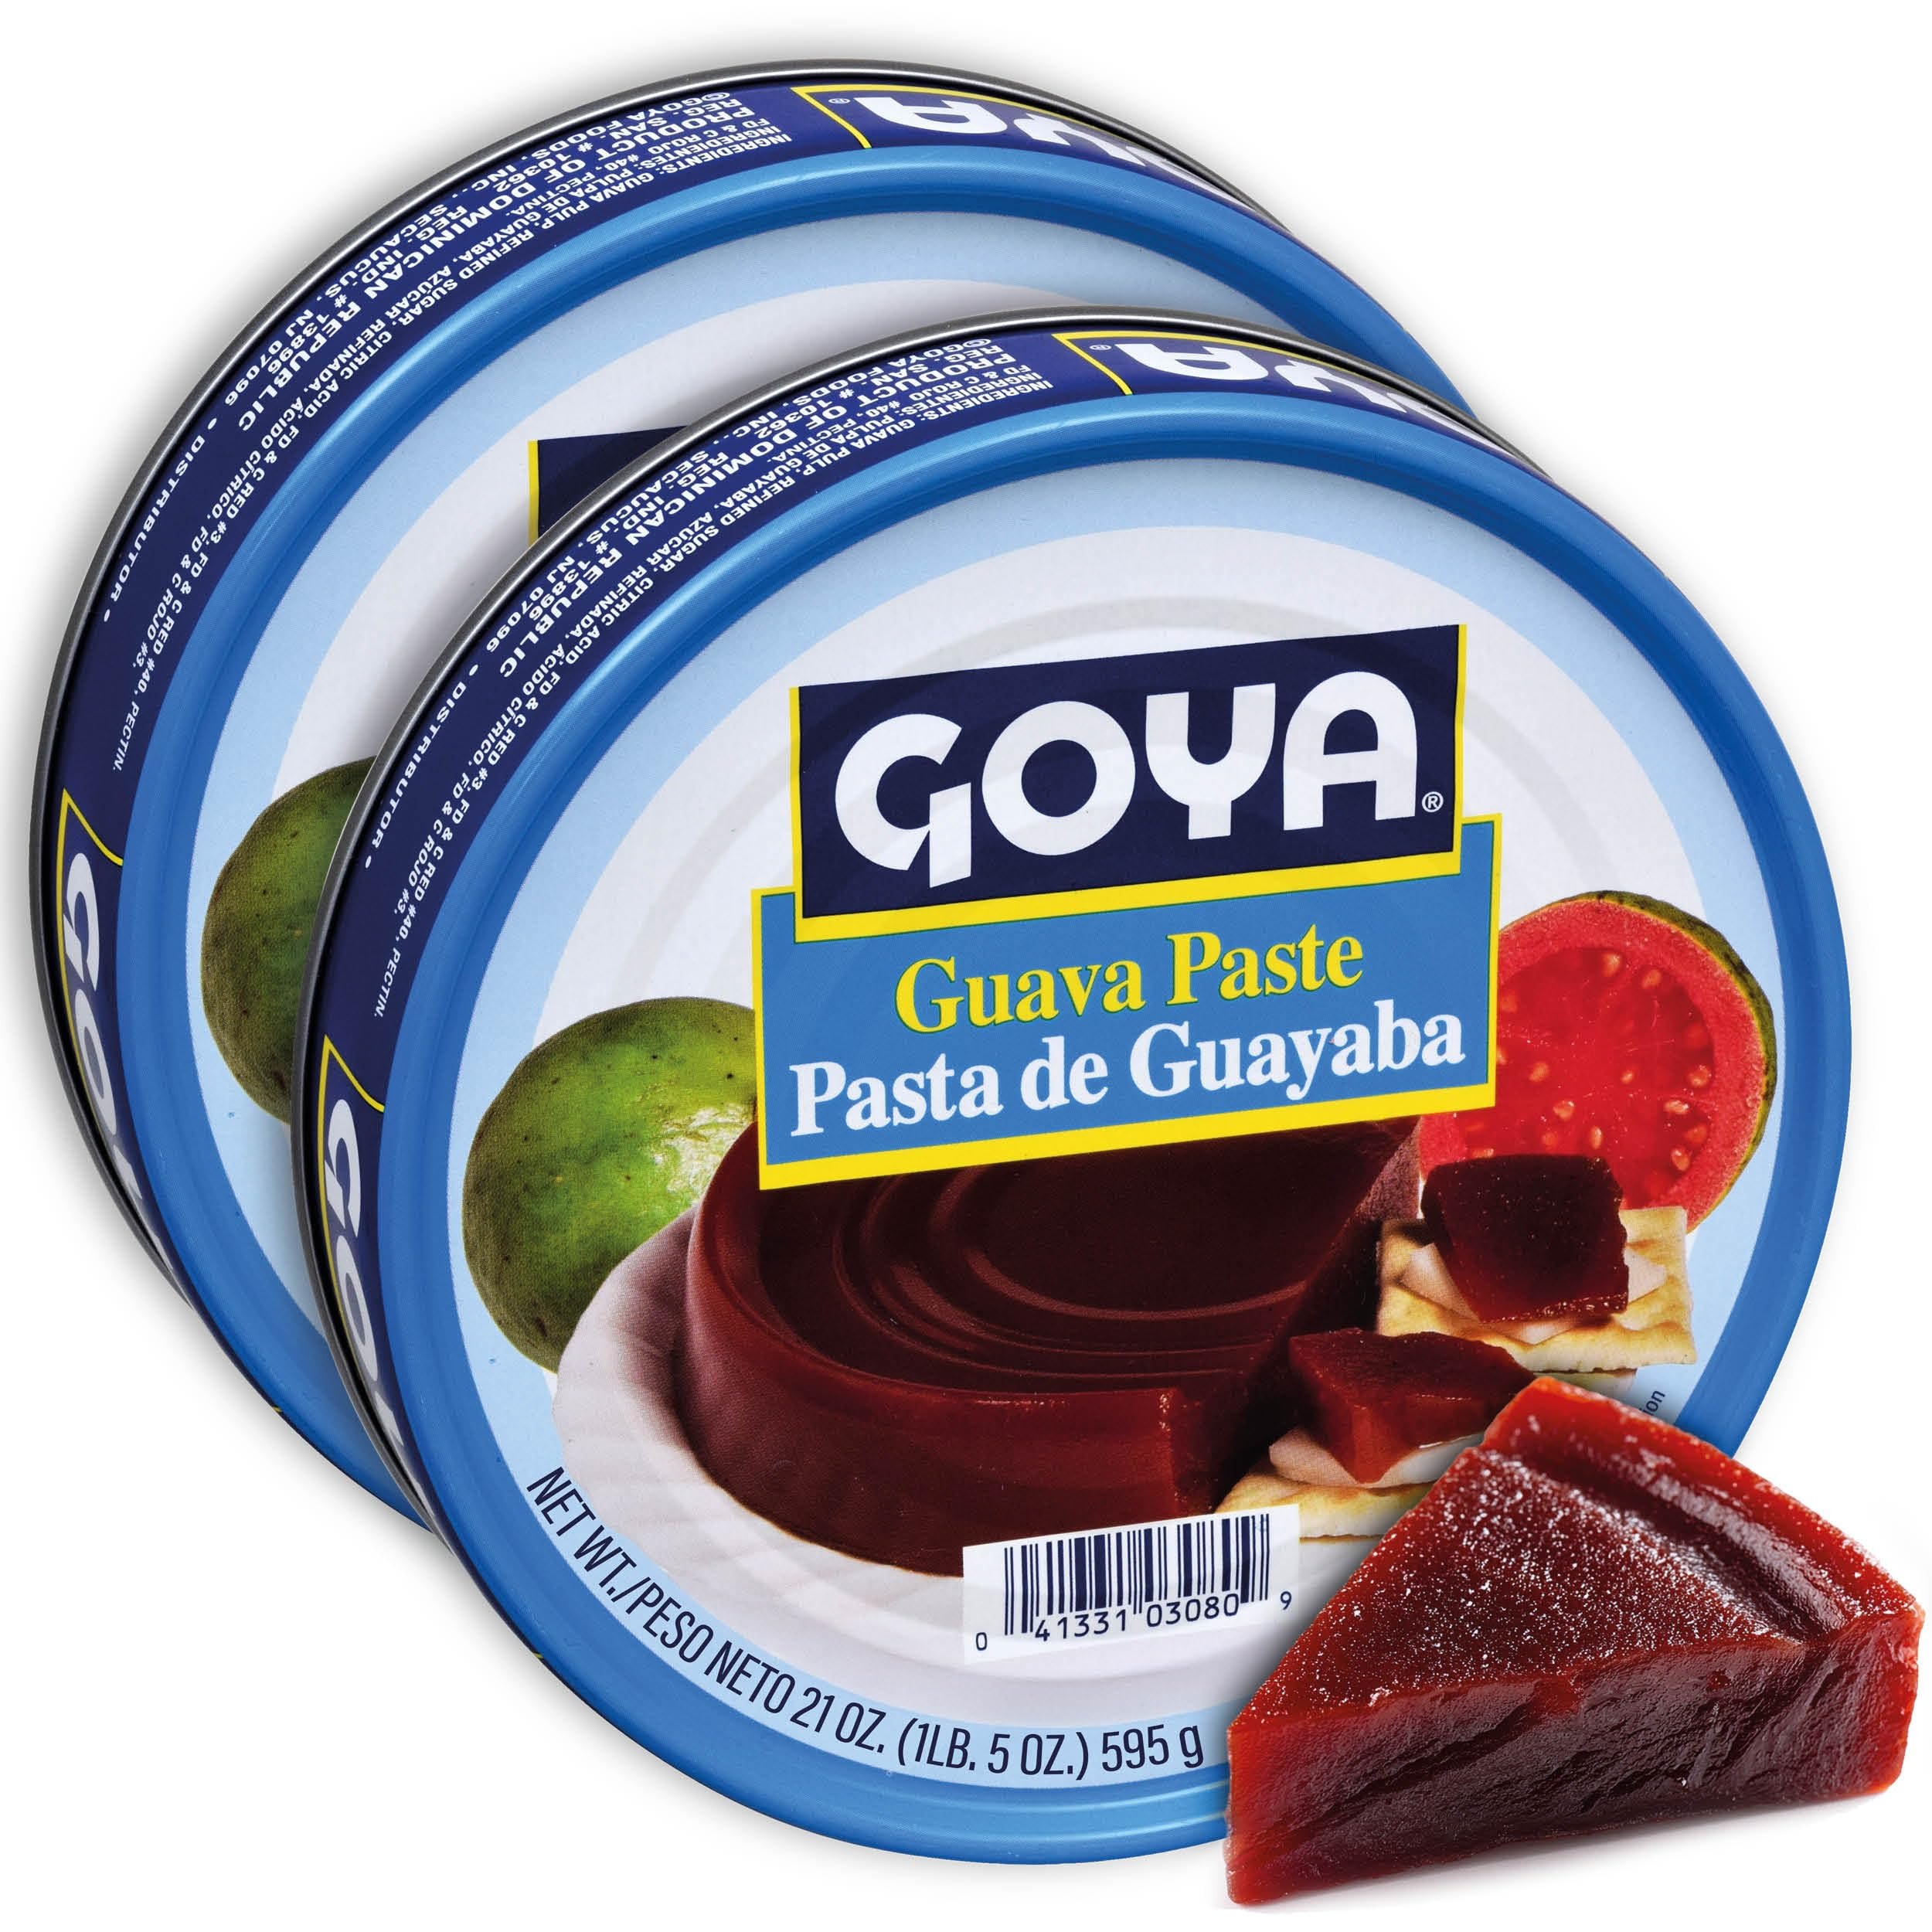
Item Name: Guava Puree Paste by Goya, Guava Jelly for Breakfast Pastries, Guava Concentrate Jam Made With Guava Pulp, Pasta de Guava, Latin Cooking and Baking Kitchen Staple, 21 oz Cans, Pack of 2
Bullet Point 1: GUAVA PASTE: Guava Paste is a delicacy in Latin households and cuisine. Delicious with cheese, crackers, pastries, or all on its own, this unique and sweet puree paste is excellent for all kinds of dishes and meals, both savory and sweet.
Bullet Point 2: GUAVA PULP JELLY: Known as "pasta de guayaba" in Latin American cuisine, this thick, sweet jam is a popular and delicious filling for empanadas and breakfast pastries. Guava paste can also be found in savory dishes like meat marinades or glazes, adding a touch of sweetness and complexity to the meal.
Bullet Point 3: GUAVA JAM: With its rich and vibrant color, as well as its distinctive sweet-tart flavor, guava paste is a classic latin american staple that can be enjoyed by all. Thanks to its bold flavor profile, this versatile puree is perfect for making mouth watering pastries, tarts, candies, and sauces.
Bullet Point 4: VERSATILE & CONVENIENT: For those looking to incorporate the tropical taste of guava into their cooking, don’t hesitate! This convenient latin cuisine staple is perfect for home cooks, foodies, families, and professional chefs alike, with unmatched convenience!
Bullet Point 5: GOYA Foods remains firm in its goal of being the brand of choice for authentic Latin cuisine while retaining its family-oriented approach to its consumers and its roots in the culinary traditions of Hispanic communities throughout the world. If it's Goya ... it has to be good!
Product Description: Guava paste, also known as "pasta de guayaba" in Latin American cuisine, is a thick, sweet confection made from guava fruit that has been cooked down with sugar. This versatile ingredient is best used in dessert recipes such as pastries, tarts, and candies due to its bold flavor profile. Goya Guava paste is also excellent for savory dishes like meat marinades or glazes, to add a touch of sweetness and complexity. It is a staple in many Latin American households, and a popular choice for those looking to incorporate the tropical taste of guava into their cooking. Its rich and vibrant color, as well as its distinctive sweet-tart flavor, makes Goya Guava Paste the perfect choice for cooking and baking Latin Cuisine.
Value: 42.0
Unit: Ounce

Price: 5.82